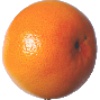
Label: Grapefruit Pink 1